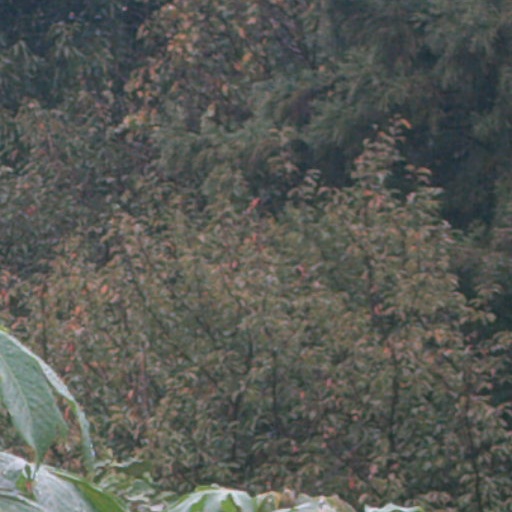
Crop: cassava